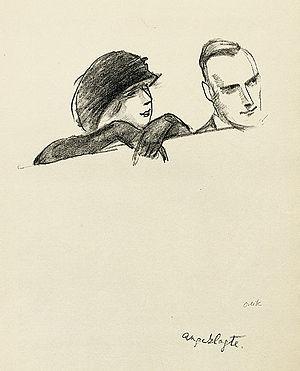
Arthur Schnitzler, né le 15 mai 1862 à Vienne, où il meurt le 21 octobre 1931, est un écrivain et médecin autrichien.